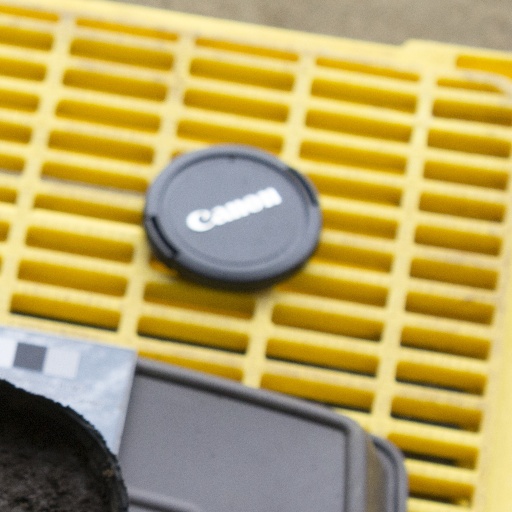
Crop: soybean